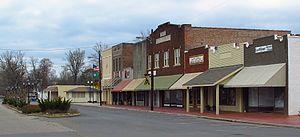
La ville américaine de Ruleville est située dans le comté de Sunflower, dans l’État du Mississippi. Lors du recensement de 2000, sa population s’élevait à 3 234 habitants, ce qui en fait la deuxième ville du comté.